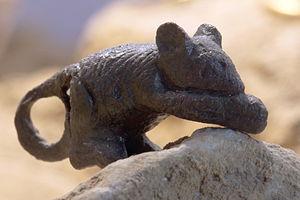
Le musée romain de Lausanne-Vidy est un musée archéologique situé dans la ville vaudoise de Lausanne, en Suisse.